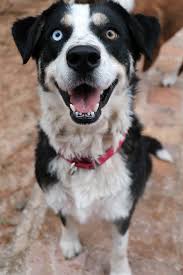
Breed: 237-n000086-Greater_Swiss_Mountain_dog